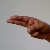
The image shows a hand gesture representing the letter 'H' in Indian Sign Language.